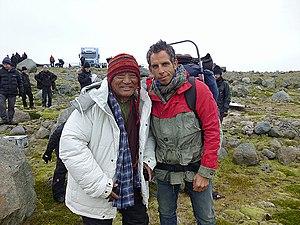
La Vie rêvée de Walter Mitty ou La Vie secrète de Walter Mitty au Québec est une comédie dramatique américaine produite et réalisée par Ben Stiller, sortie en 2013.